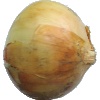
Label: Onion White 1